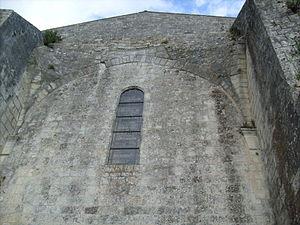
Abbaye de Sablonceaux
L’abbaye Notre-Dame de Sablonceaux est une abbaye augustinienne fondée en 1136 par le duc d'Aquitaine Guillaume X. Elle est située à Sablonceaux, une commune située dans le département de la Charente-Maritime. Florissante au Moyen Âge, elle décroît avec le régime de la commende.